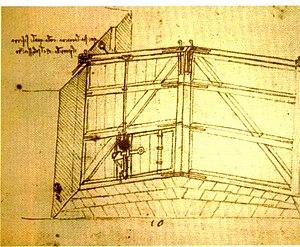
Une écluse est un ouvrage d'art hydraulique implanté dans un canal ou un cours d'eau pour le rendre navigable et permettre aux bateaux de franchir des dénivellations. Certains barrages à pertuis ou écluses visaient aussi à protéger un cours d'eau ou une ville des effets de la marée. L'écluse comprend un sas dans lequel on peut faire varier le niveau de l'eau. Il est isolé des biefs amont et aval par des portes.